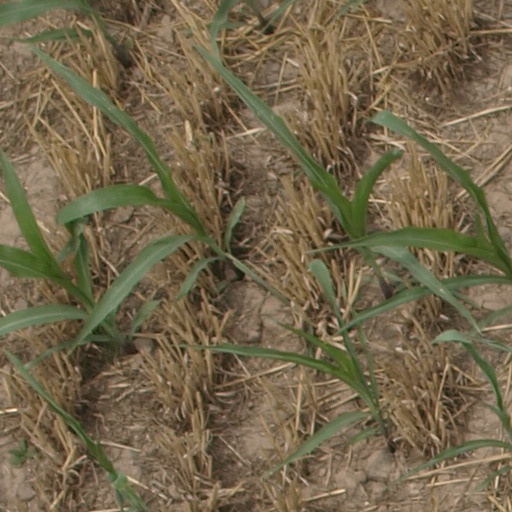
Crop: maize; corn